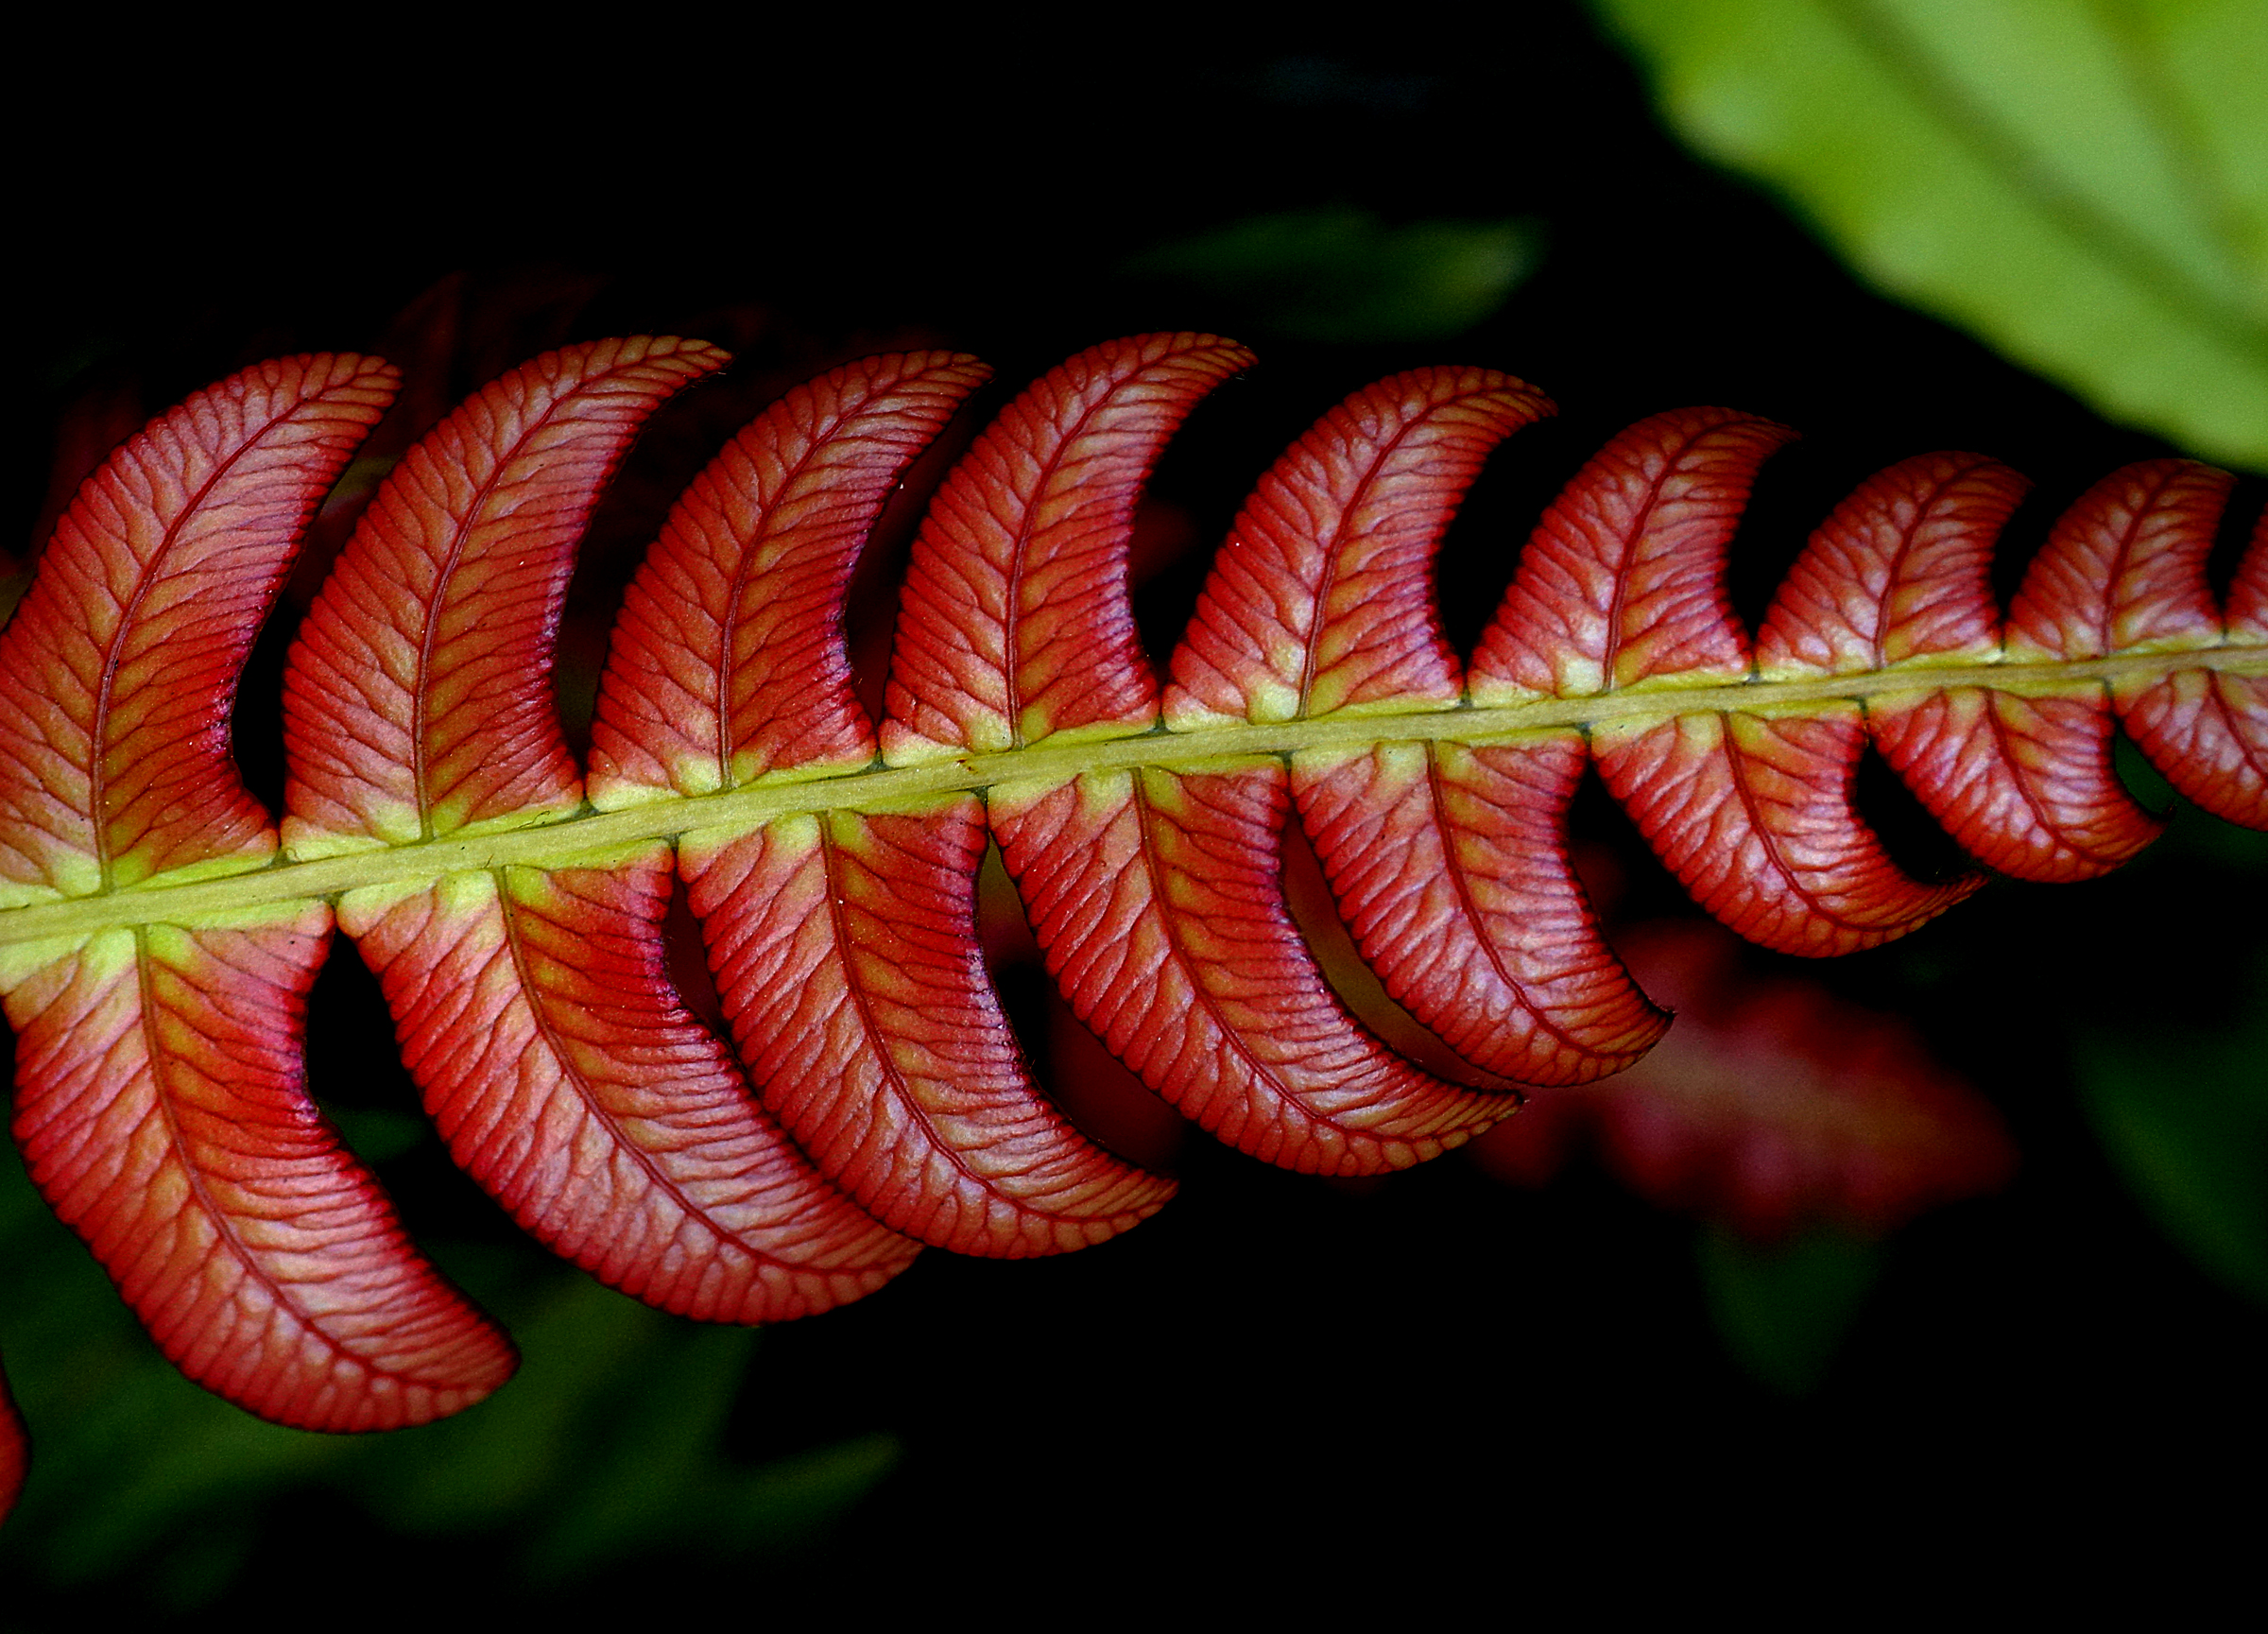
tree, branch, plant, photography, leaf, flower, petal, green, red, color, autumn, botany, flora, fern, close up, newzealand, sonydslra580, blechnumnovaezelandiae, tamron90mmmacro, macro photography, redfern, blechnum, plant stem, land plant